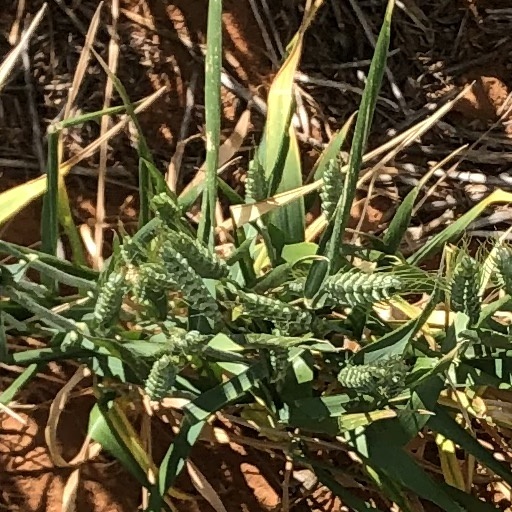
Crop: wheat